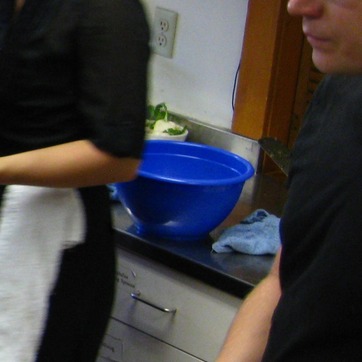
Material: plastic